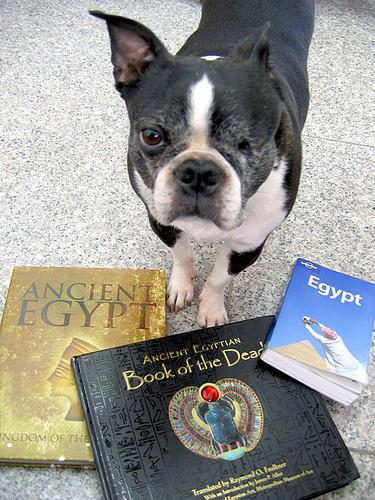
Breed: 230-n000084-Boston_bull